Kapitan Moy Residence

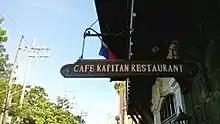

From a shoe house, it was converted to become the home of needy residents of Marikina. At this time, Doña Teresa dela Paz was actively engaged in philanthropic services for the poor and underprivileged. She bought the house of Kapitan Moy to serve the needs of the marginal sector of the community. The haciendera presented the dwelling of the Kapitan to his brother-in-law Don Jose Espiritu. Eventually, it was transformed into a primary school in 1907-1955 and many years later, the local government of Marikina developed it to be the city’s cultural center.